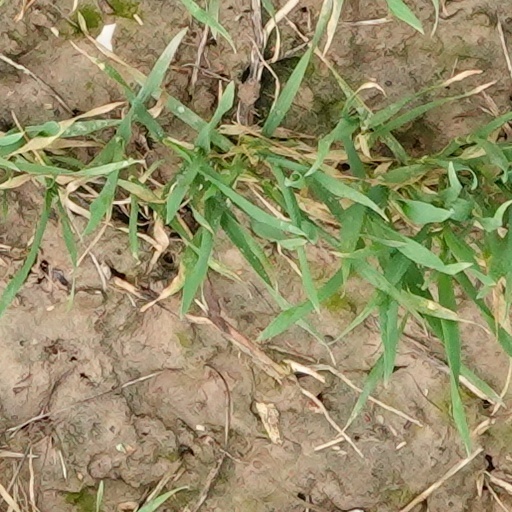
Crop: wheat